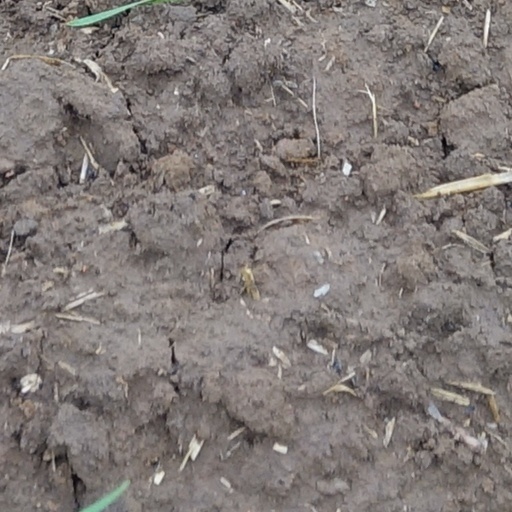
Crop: wheat